Single- and double-acting cylinders

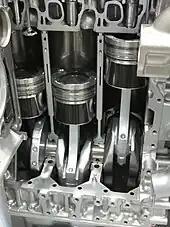
Single-acting pistons of a typical modern diesel car engine

A double-acting cylinder is a cylinder in which the working fluid acts alternately on both sides of the piston. In order to connect the piston in a double-acting cylinder to an external mechanism, such as a crank shaft, a hole must be provided in one end of the cylinder for the piston rod, and this is fitted with a gland or "stuffing box" to prevent escape of the working fluid. Double-acting cylinders are common in steam engines but unusual in other engine types. Many hydraulic and pneumatic cylinders use them where it is needed to produce a force in both directions. A double-acting hydraulic cylinder has a port at each end, supplied with hydraulic fluid for both the retraction and extension of the piston. A double-acting cylinder is used where an external force is not available to retract the piston or it can be used where high force is required in both directions of travel.